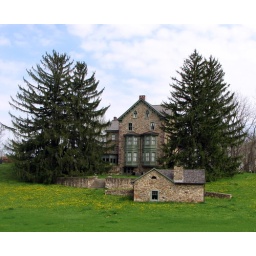
A stone house on Hallman's Mill Rd near Kimberton, PA